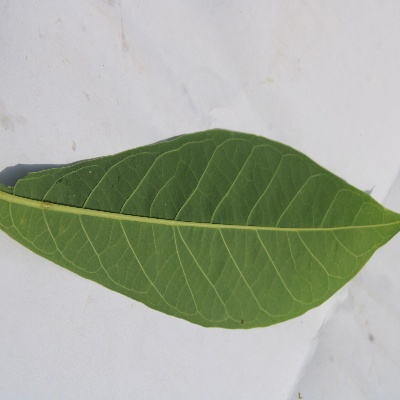
Crop: Cassava
Condition: healthy